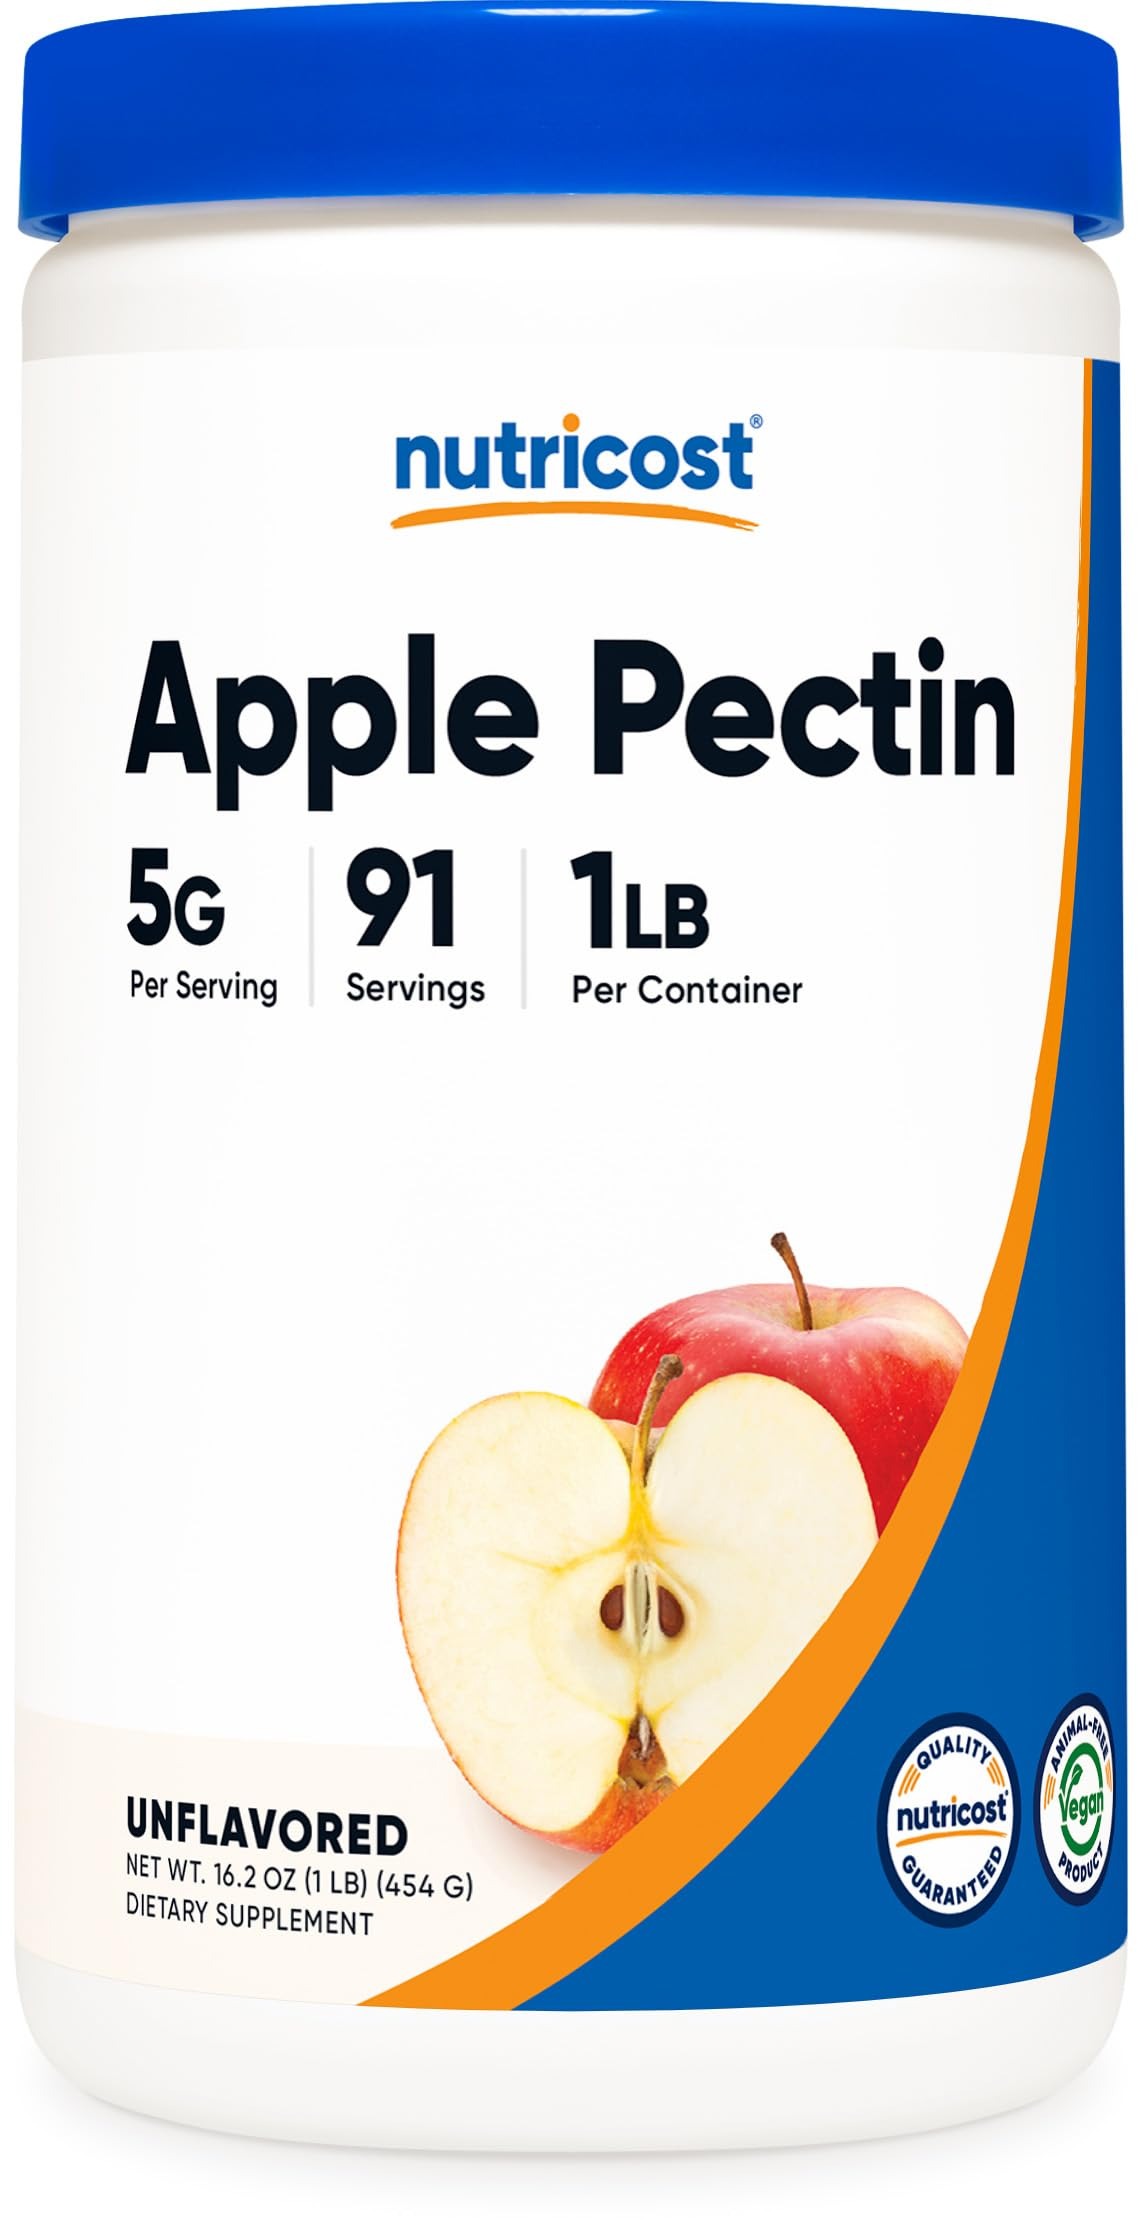
Item Name: Nutricost Apple Pectin Powder Unflavored (1 Pound) - 5G Per Serving, Gluten-Free, GMO-Free
Bullet Point 1: Contains 1 pound of apple pectin powder per bottle.
Bullet Point 2: Provides 5 grams of apple pectin per serving.
Bullet Point 3: Unflavored for easy mixing into drinks or recipes.
Bullet Point 4: GMO-free and gluten-free.
Bullet Point 5: Manufactured in an NSF Certified, GMP Compliant, FDA Registered Facility
Product Description: Nutricost Apple Pectin Powder offers 1 pound of unflavored powder with 5 grams per serving. It is GMO-free, gluten-free, and made in a GMP-compliant facility. Each batch is third-party tested to ensure purity and consistency.
Value: 16.2
Unit: Ounce

Price: 27.45